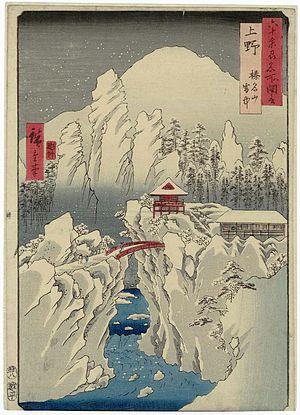
Les Vues des sites célèbres des soixante et quelques provinces du Japon forment une série d’estampes ukiyo-e du peintre Hiroshige. Publiée de 1853 à 1856 par la maison d’édition Koshihei, la série est composée de soixante-neuf estampes et d’une page de sommaire. Elle illustre soixante-huit provinces du Japon, ainsi que la capitale Edo.